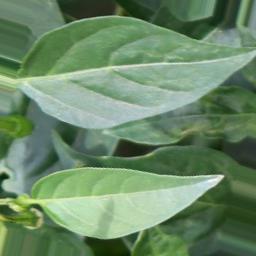
Label: healthy